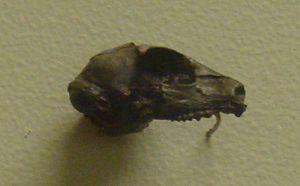
Necrolemur est un genre éteint de primates de la famille des Omomyidae.